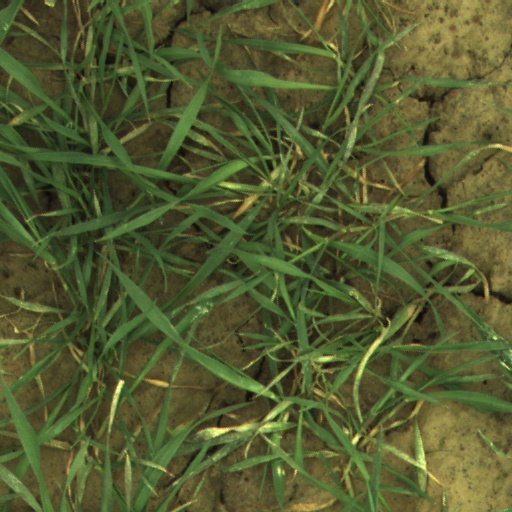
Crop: wheat